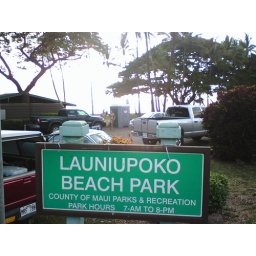
Warm water but the waves just didnt work for boogie boards. Better than walking shops down the road in Lahaina.